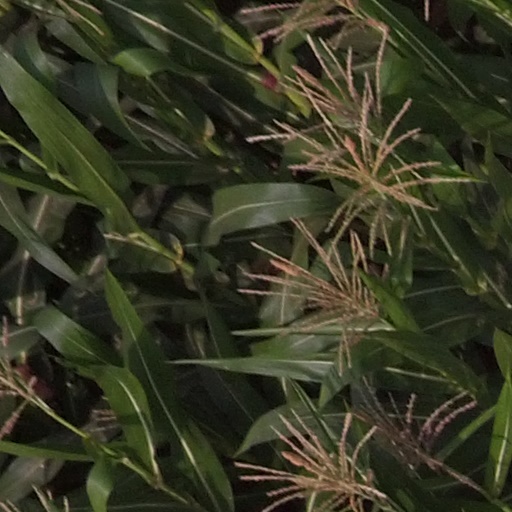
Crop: maize; corn